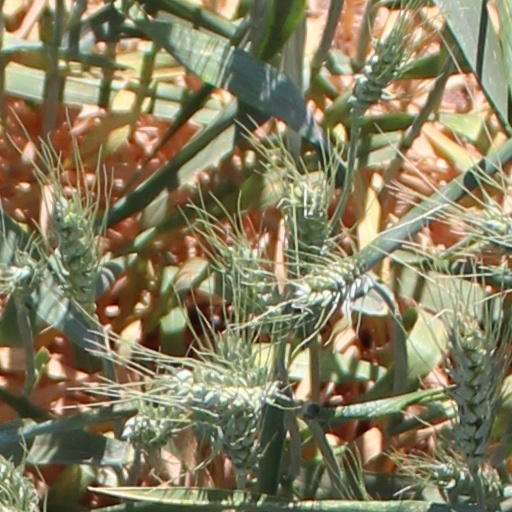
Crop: wheat